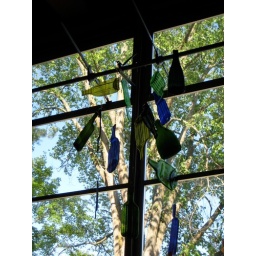
Flattened bottle suncatchers in the window of Left Foot Charley